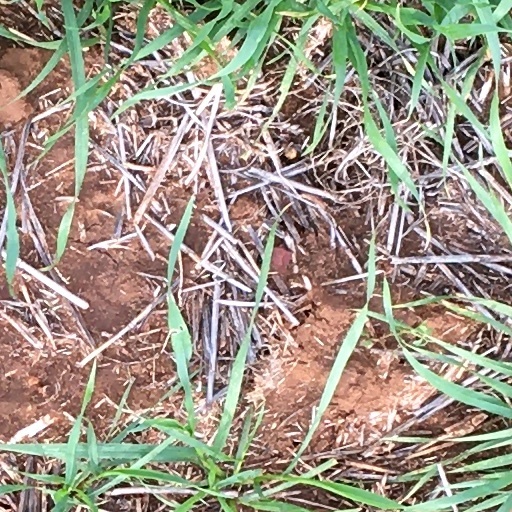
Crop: wheat